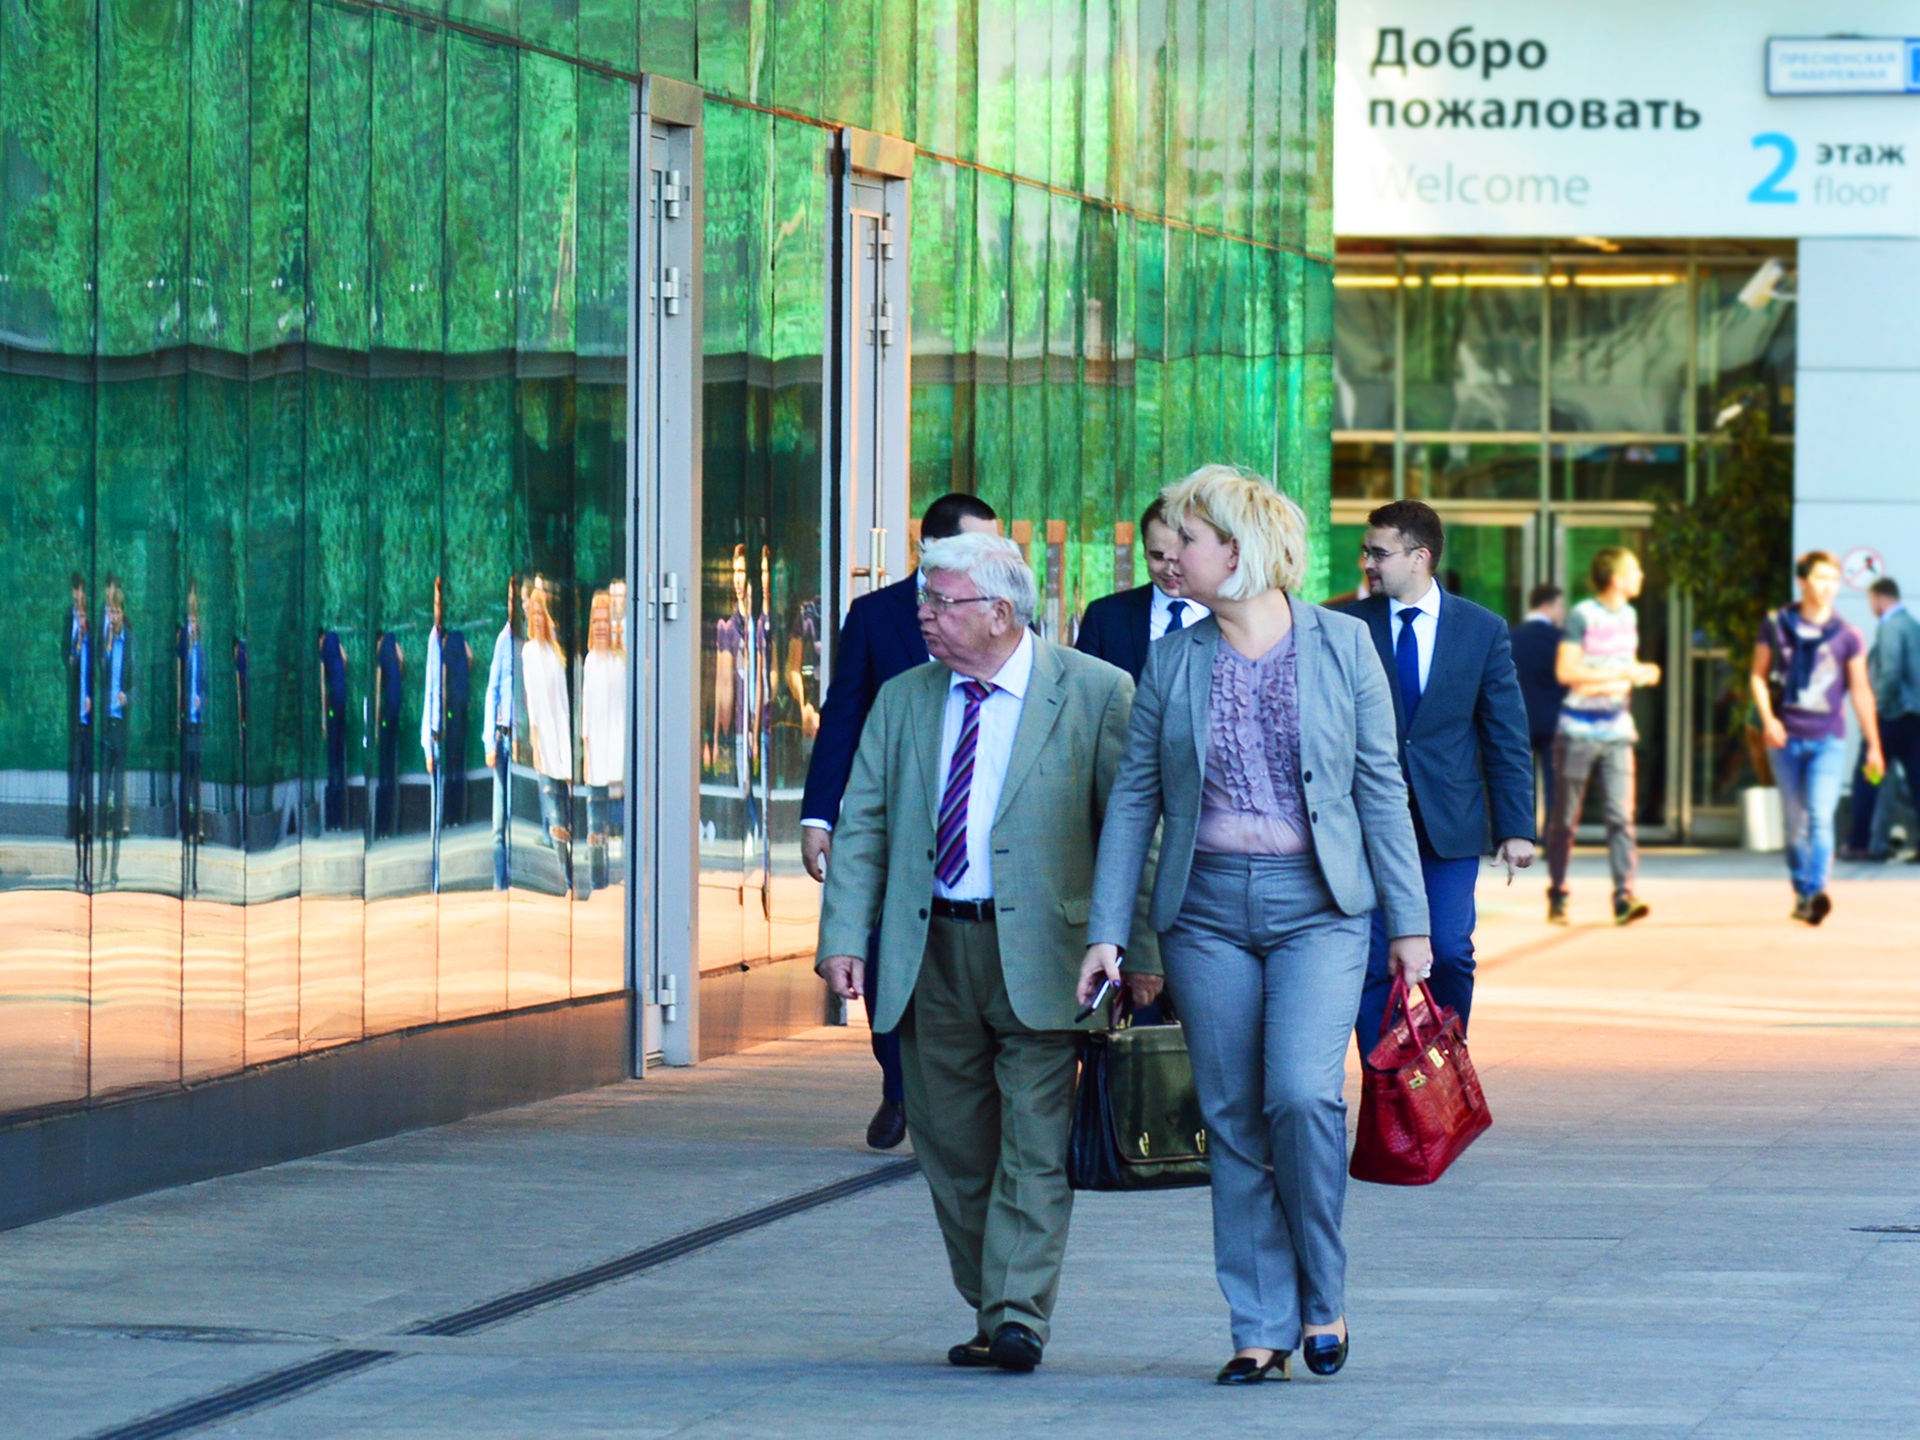
work, walking, person, suit, group, people, woman, white, corporate, professional, business, tourism, leisure, modern, world, caucasian, team, women, job, employees, businessman, executive, success, career, businessmen, employment, successful, business woman, business meeting, businesspeople, businessperson